Nimrud ivories

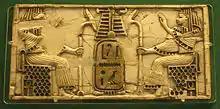
Plaque made in Egypt

Some of the ivories have Phoenician letters engraved on their back, which it is thought may have been used as guides to the assembly of pieces onto the furniture to which the ivories were attached. The presence of Phoenician letters on the ivories suggests that they were the product of Phoenician craftsmen.